Shenjing station

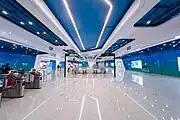
Concourse

In February 2022, the main structure of the site was topped out. In August the same year, the right line tunnel boring machine between the middle wind shaft and the station broke through, marking the realization of a double-line breakthrough in the tunnel between the station and Higher Education Mega Center South Station. The station completed the "three powers" transfer in October 2023. At 12:00 on December 28, the station was put into use with the opening of Line 7 Phase 2.